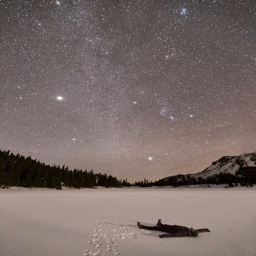
i could honestly lay down and look at the stars forever - all funny pictures